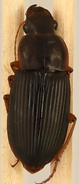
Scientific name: Harpalus pensylvanicus
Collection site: Konza Prairie Agroecosystem NEON (KONA), plot KONA_001